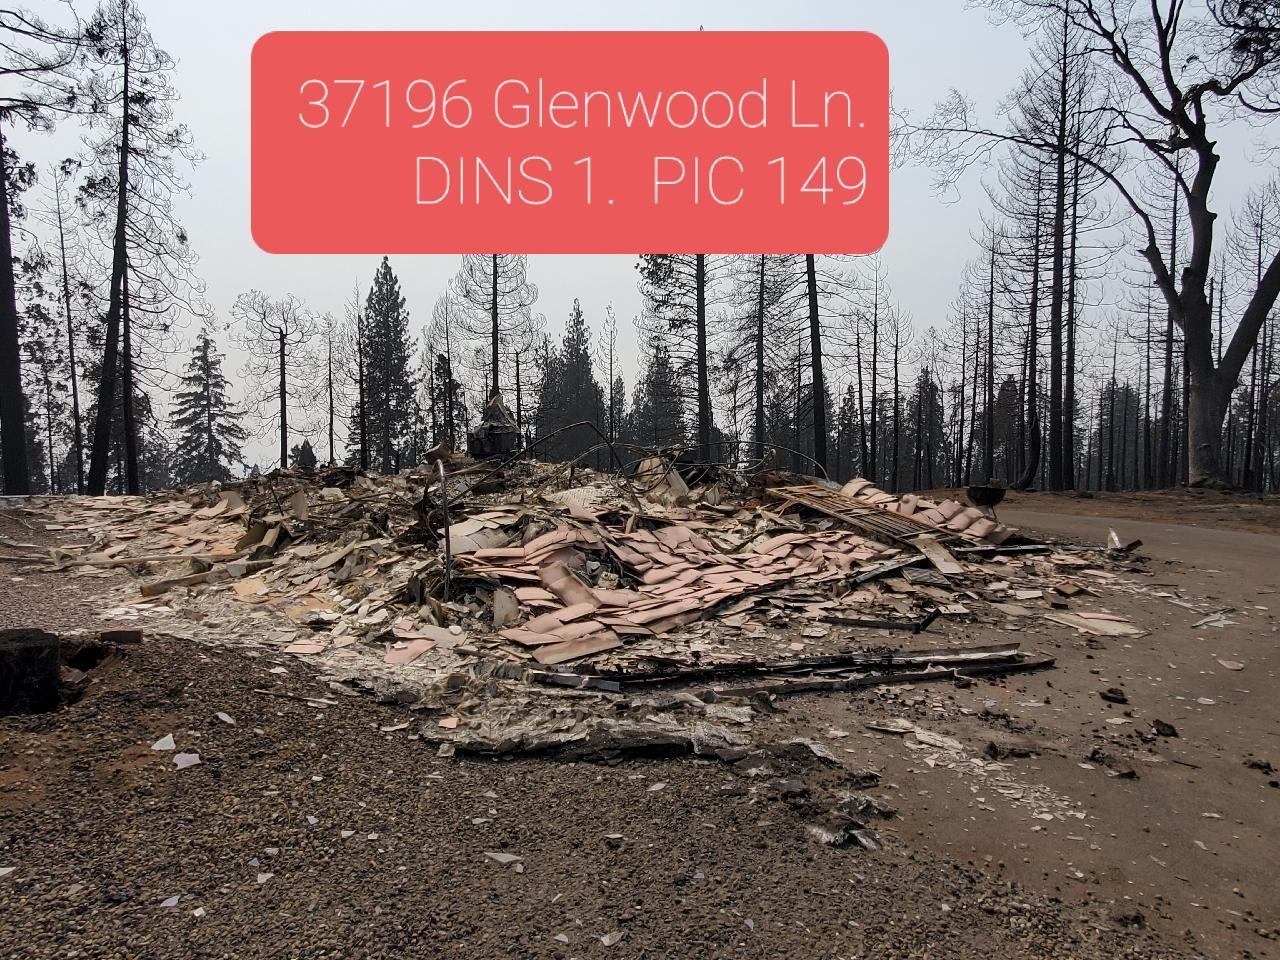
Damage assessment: destroyed